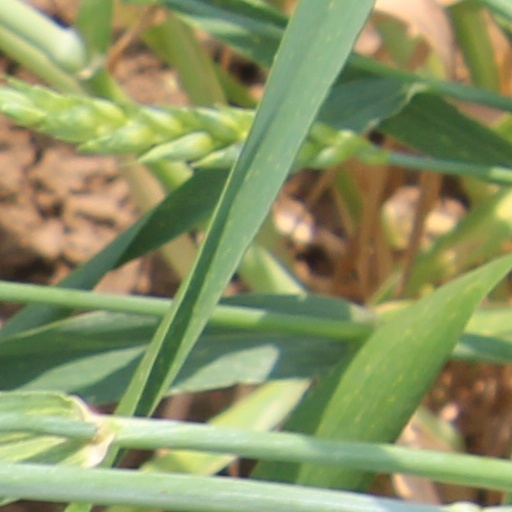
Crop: wheat